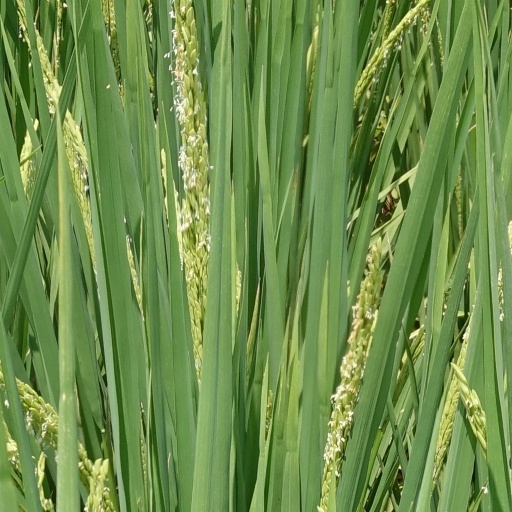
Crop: rice